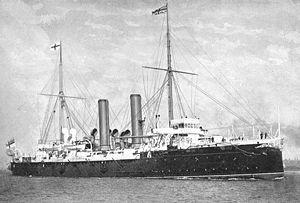
La classe Edgar est la seconde classe de croiseurs protégés de 1ʳᵉ classe, construite par la Royal Navy à la fin du XIXᵉ siècle.